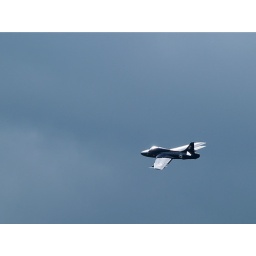
Hawker Hunter flying into the light against a dark cloud backdrop.